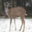
Label: deer